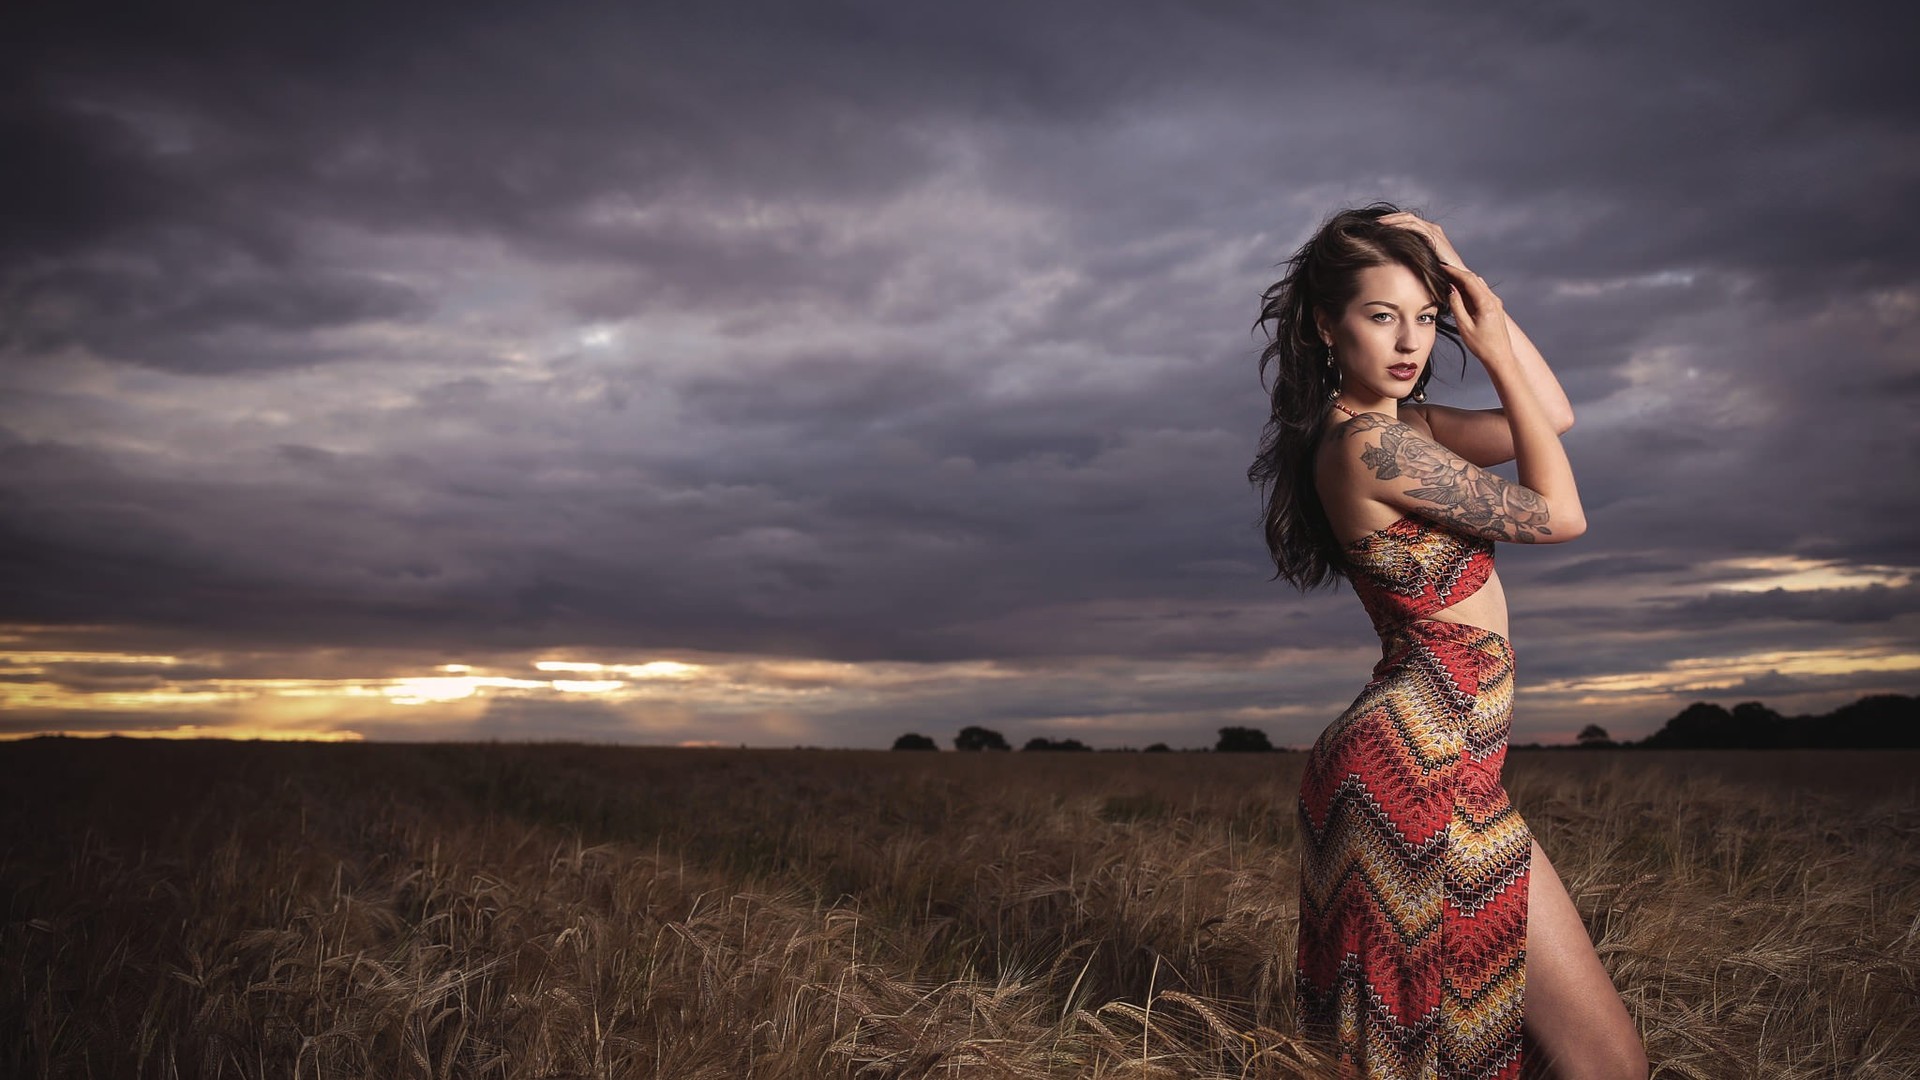
woman, People in nature, photograph, sky, beauty, flash photography, photography, lady, photo shoot, grass family, grass, cloud, dress, long hair, summer, fun, grassland, happy, brown hair, smile, stock photography, landscape, plant, field, model, meadow, portrait photography, prairie, plain, black hair